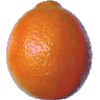
Label: Tangelo 1